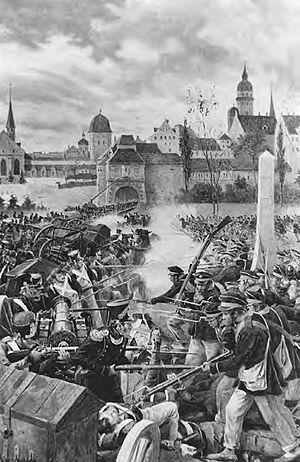
La bataille de Leipzig, aussi appelée la « bataille des Nations », est la plus grande confrontation des guerres napoléoniennes. Victoire stratégique de la Sixième Coalition contre Napoléon Iᵉʳ, elle est suivie par le retrait d'Allemagne de Napoléon et d'une partie de son armée.